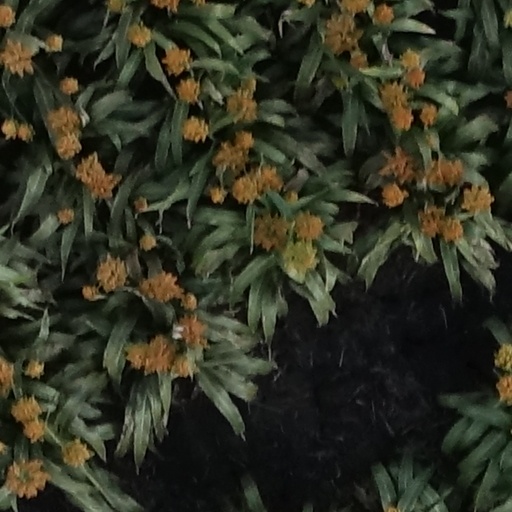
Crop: sorghum